Sunndal Municipality

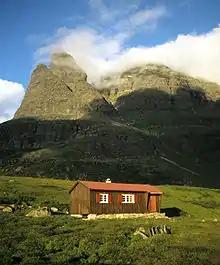
Giklingdalshytta in Innerdalen

The parish of Sunndal was established as a municipality on 1 January 1838 (see formannskapsdistrikt law). In 1854, the northern part of the municipality (population: 1,291) was separated to form the new Øksendal Municipality. This left 2,188 residents in Sunndal Municipality.